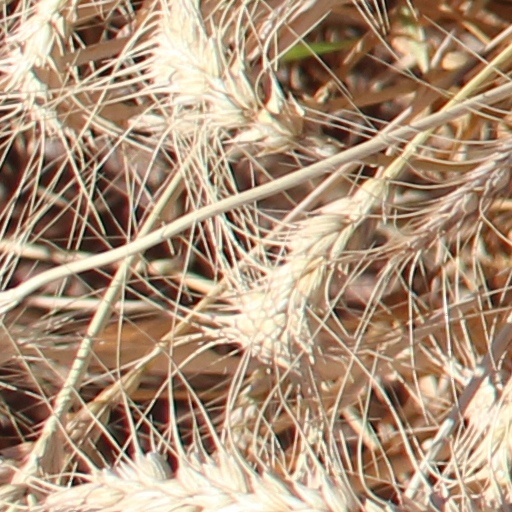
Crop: wheat